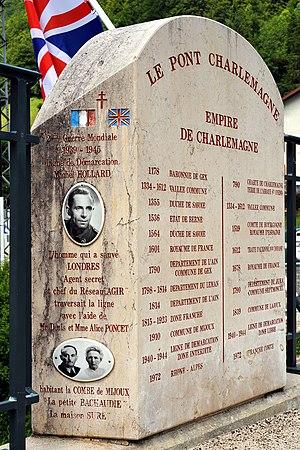
Louis Michel Hollard, né le 10 juillet 1898 à Épinay-sur-Seine et mort le 16 juillet 1993 à Ganges, est un résistant français qui s'est illustré au cours de la Seconde Guerre mondiale, étant le chef et le fondateur du réseau de résistance AGIR.
Le pont Charlemagne, est un petit pont routier sur le parcours de la route départementale 436, qui traverse à Mijoux la Valserine, limite naturelle entre les départements du Jura et de l'Ain.